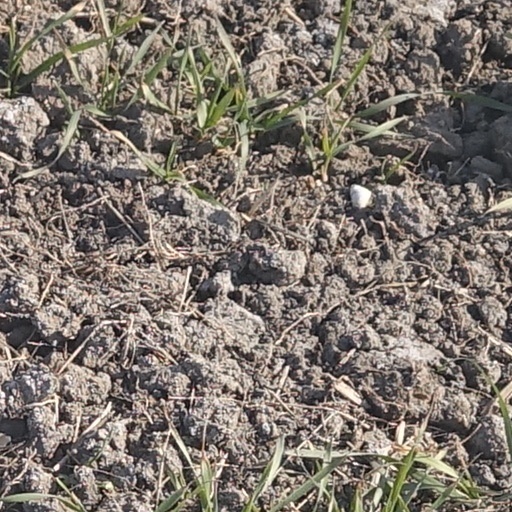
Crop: wheat